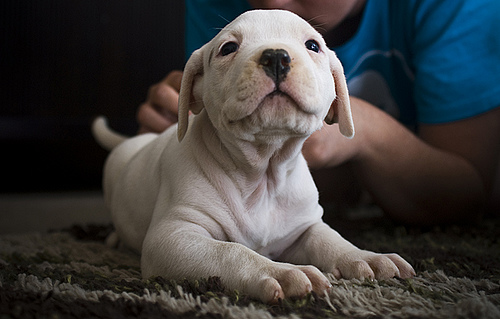
Animal: dog
Breed: american_bulldog